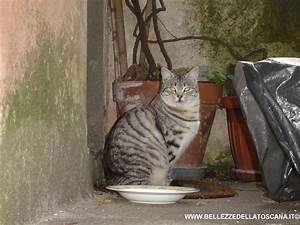
Label: gatto